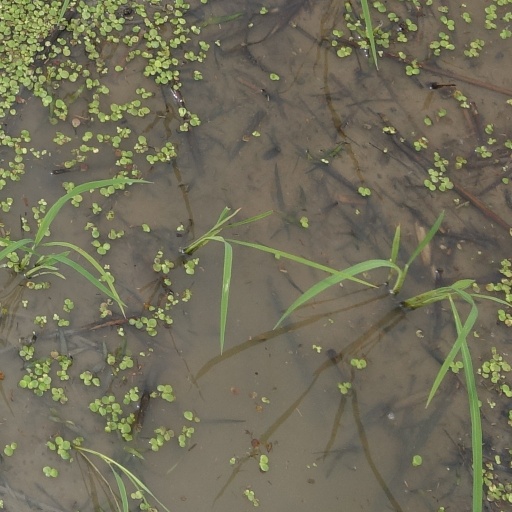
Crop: rice